Christophe Jaffrelot

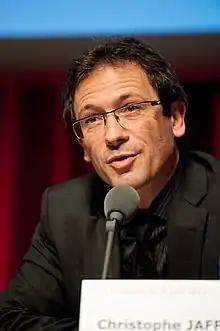
Jaffrelot in 2011

Christophe Jaffrelot (born 12 February 1964) is a French political scientist specialising in South Asia, particularly India and Pakistan. He is a professor of South Asian politics and history the "Centre d'études et de recherches internationales" (CERI) at Sciences Po (Paris), a professor of Indian Politics and Sociology at the King's India Institute (London), and a Research Director at the "Centre national de la recherche scientifique" (CNRS).